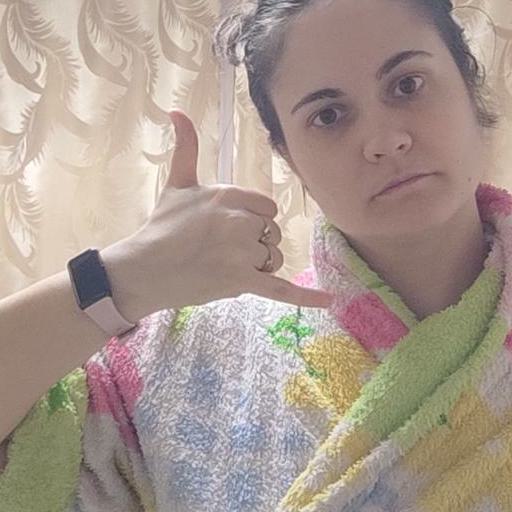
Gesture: call